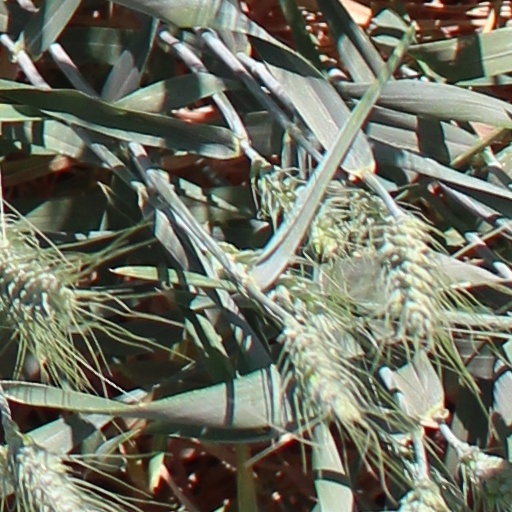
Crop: wheat